Afon Aber

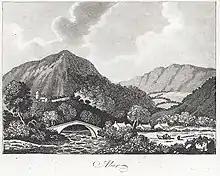
Sketch showing a bridge over the Afon Aber, mountains and cottages

The Afon Aber is a small river in Gwynedd that enters Liverpool Bay on the coast of North Wales at Abergwyngregyn, . It rises in the Carneddau mountains on the northern watersheds of Drum, Foel Fras and Garnedd Uchaf and the eastern watersheds of Drosgl and Moel Wnion. It is principally noted for the spectacular waterfall of one of its principal tributaries, the Aber Falls, where it leaves the hills and descends in a single drop to the valley floor. The river, joined by the other main tributary, the Afon Anafon, then flows through a densely wooded valley which is now a nature reserve before entering the sea just north of Abergwyngregyn.